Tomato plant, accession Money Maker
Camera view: horizontal (90 deg, fisheye); turntable rotation: 0 degrees
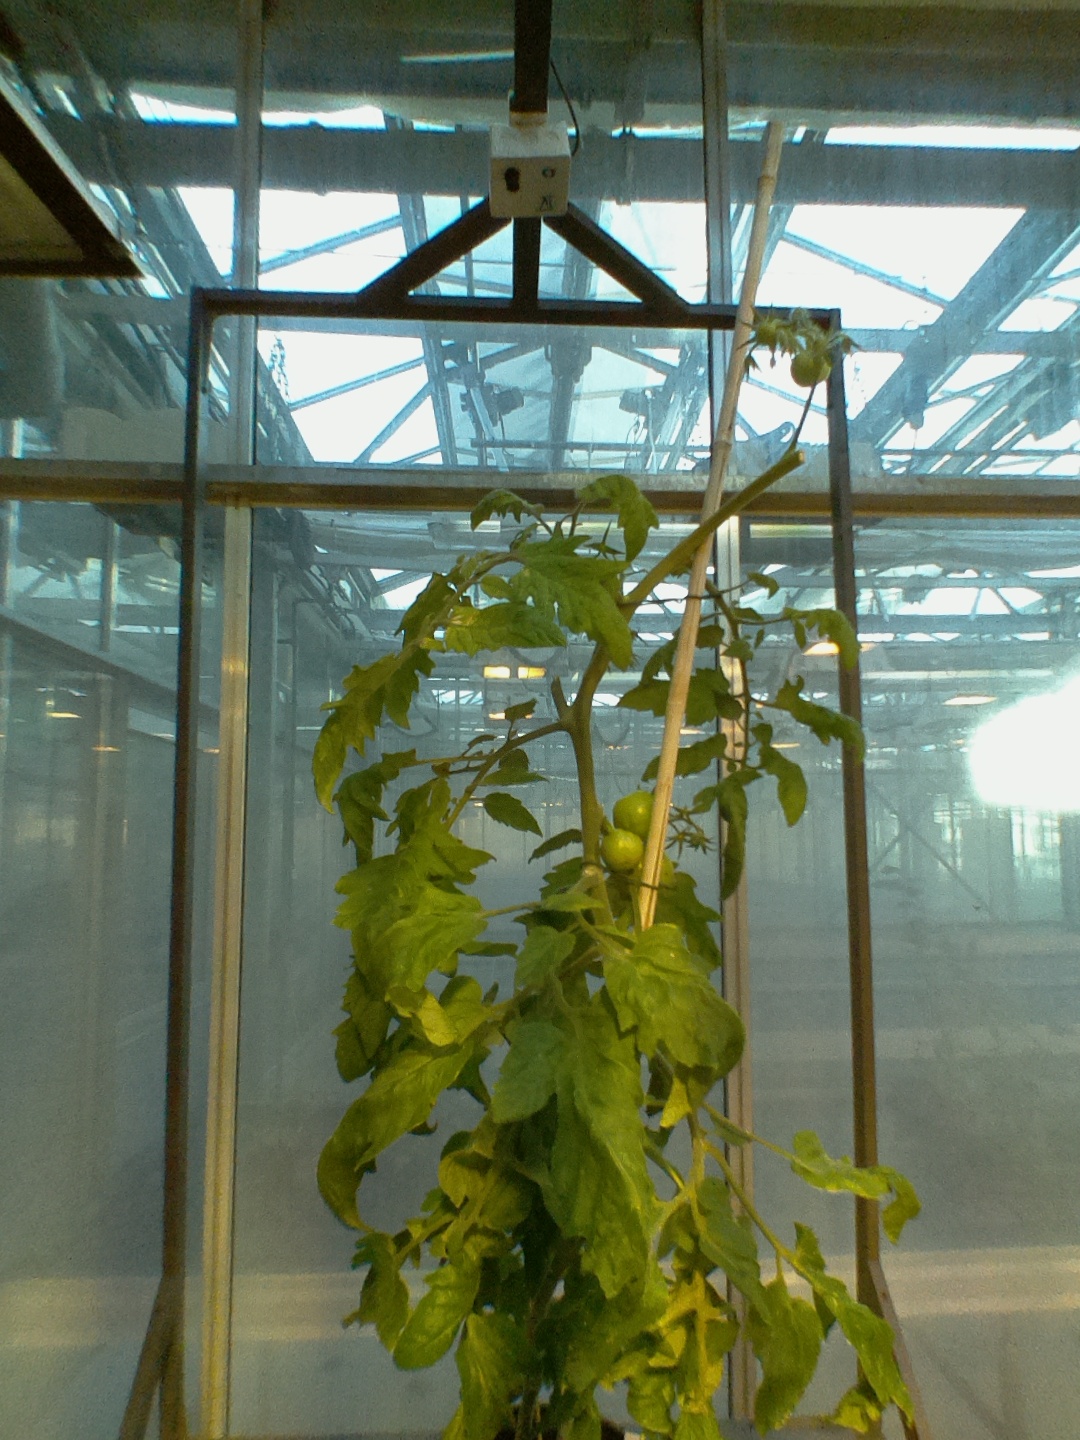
BBCH growth stage 79: 90% -100% of final fruit size